Jack's Diner

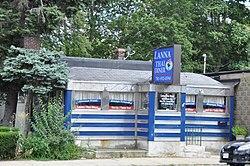

Jack's Diner (now "Lanna Thai Diner") is a historic diner at 901 Main Street in Woburn, Massachusetts. Built in 1952 by the Worcester Lunch Car Company as #834, it is believed to be the only surviving stainless steel diner built by the company that is located in Massachusetts. It is located on a site that has housed a diner since at least 1937, when the Worcester Lunch Car Company also delivered a diner to this site. The original diner was called Shipper's Diner, but the one delivered in 1952 was known as Jack's. The proprietor of the establishment is not listed in city directories. By 1975, the diner had been renamed Stella's; as of 2011, it houses a Thai restaurant.